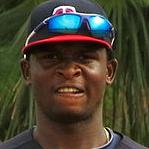
Age: 18